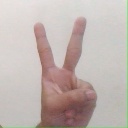
अक्षर: क